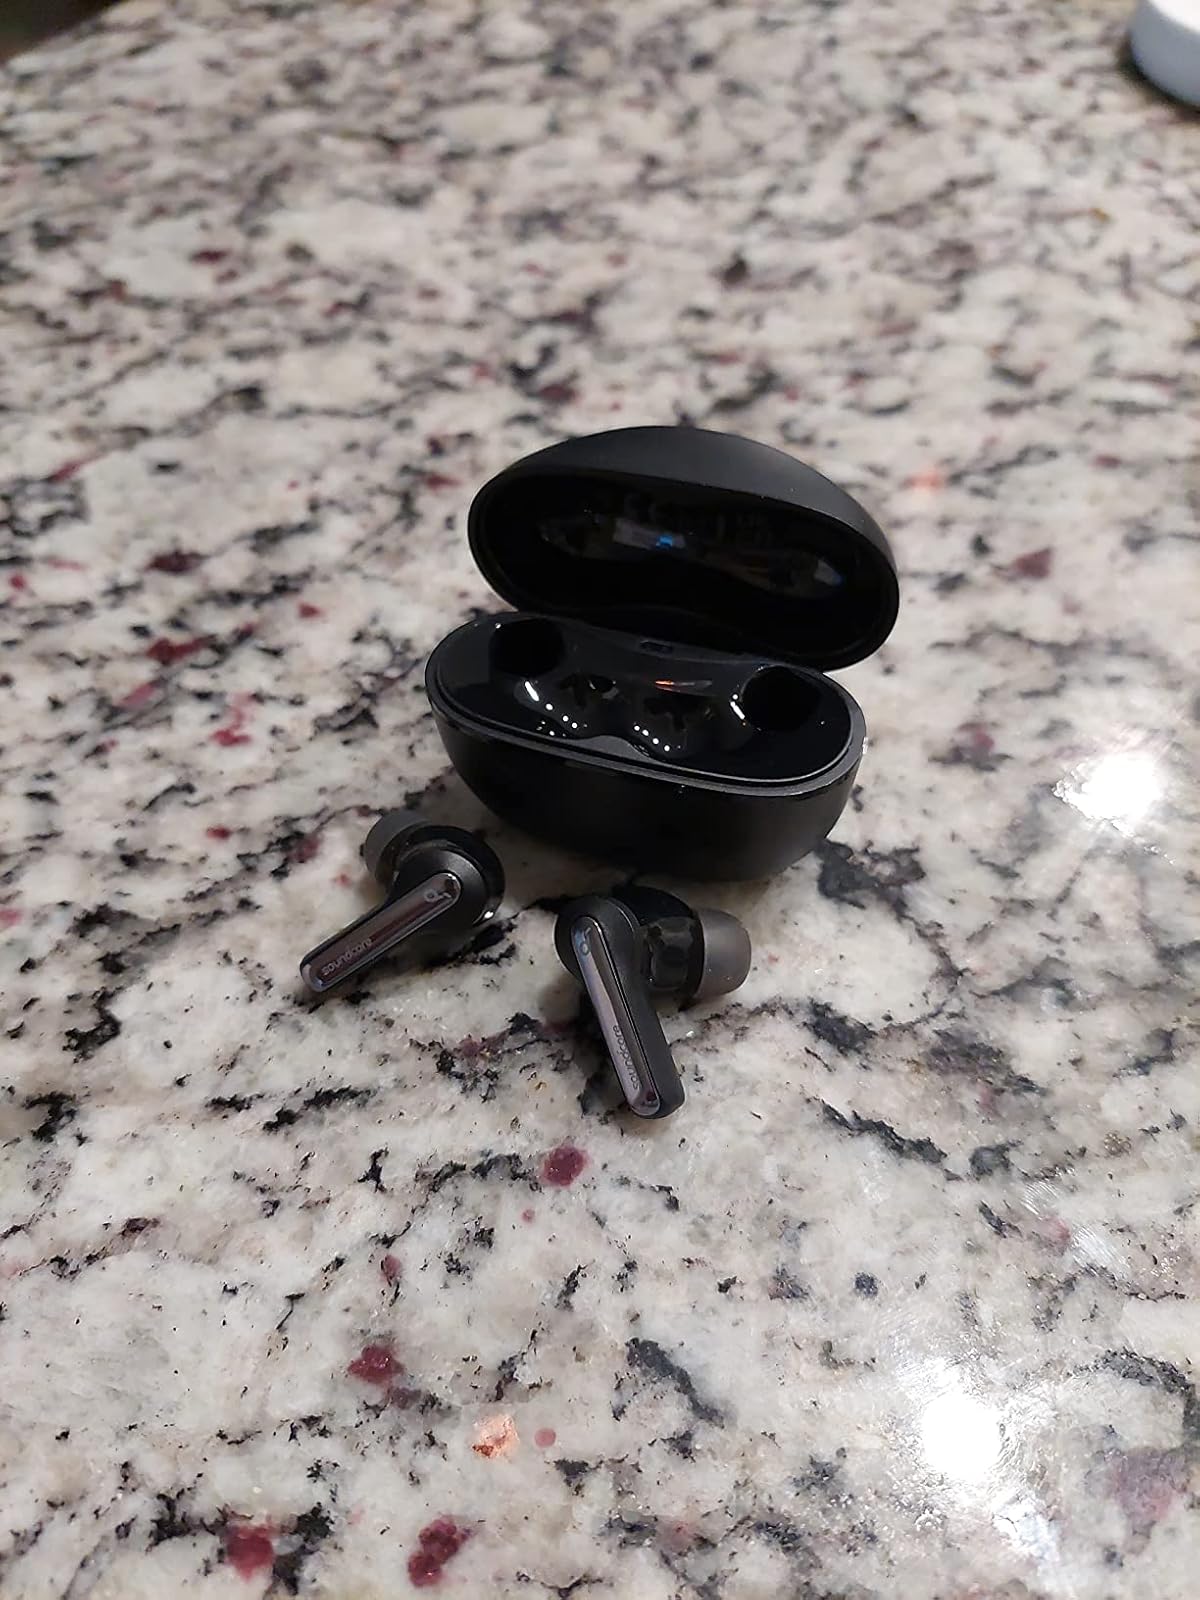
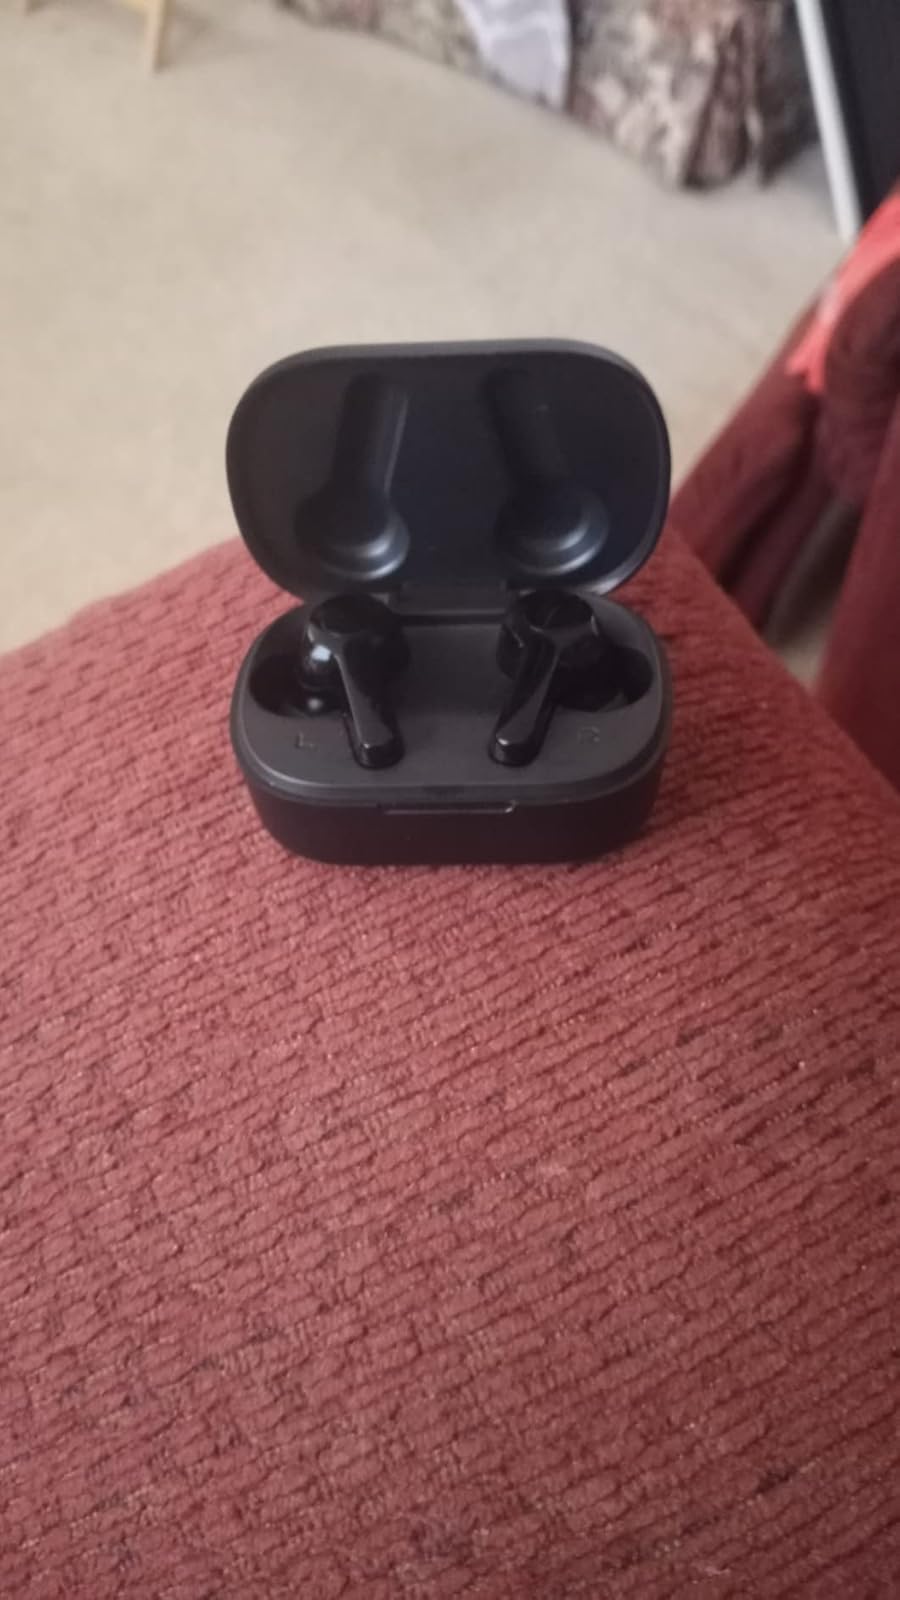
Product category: earbuds
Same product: no